Yangmei District

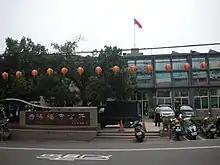
Yangmei District office (then Yangmei City office)

Yangmei District is a district in southwestern Taoyuan City, Taiwan. The centre of the district is Yangmei town itself. The traditional residents are Hakka people.